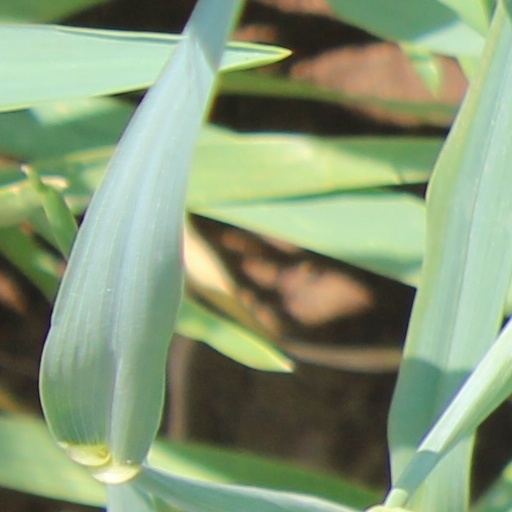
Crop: wheat